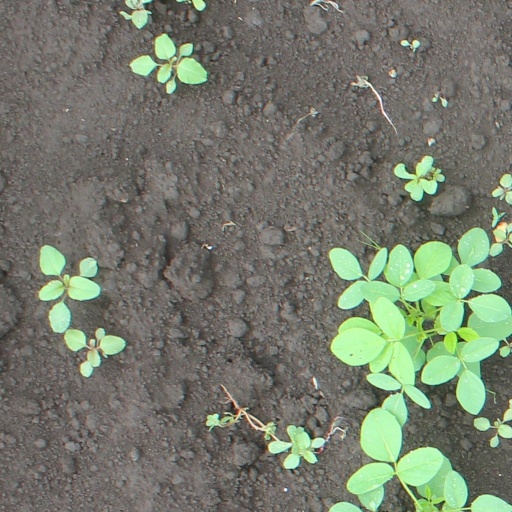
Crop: soybean